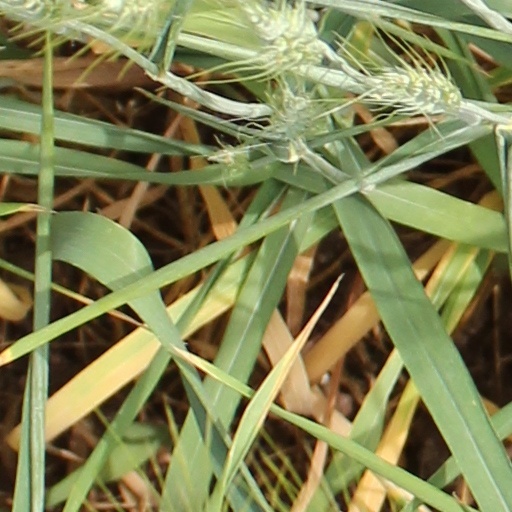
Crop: wheat